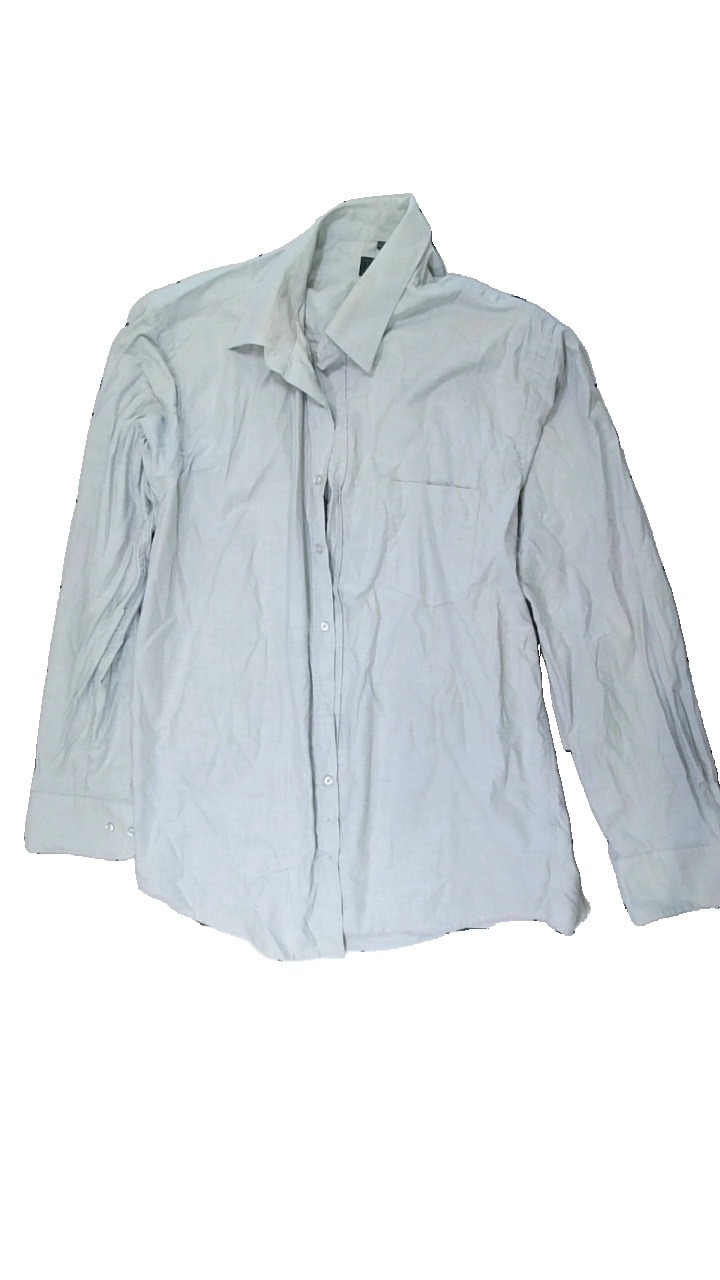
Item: Shirt (Men)
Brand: Trend
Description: grå skjorta som är gul i kragen
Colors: Grey
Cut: Regular
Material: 72% cotton 28% polyester
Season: All
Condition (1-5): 3
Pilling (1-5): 5
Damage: fläckar
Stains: Major
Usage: Export
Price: <50